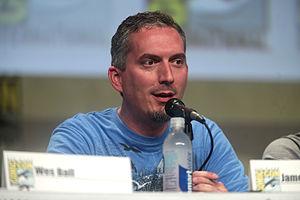
L'Epreuve, Le Labyrinthe est le premier roman de la série L'Épreuve écrite par James Dashner. Ce roman de science-fiction a été publié pour la première fois aux États-Unis en 2009 puis est paru en France en 2012. Ensuite, un film a été réalisé sous le même nom qui paru en 2014.